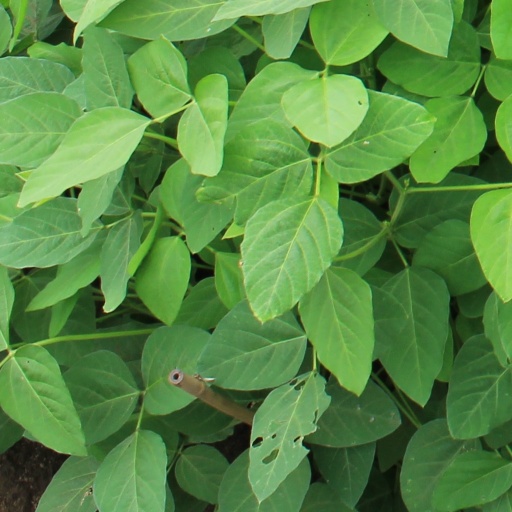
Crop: soybean